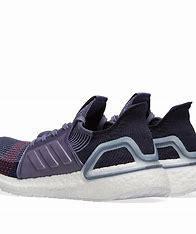
Brand: Adidas
Model: Ultra Boost 19